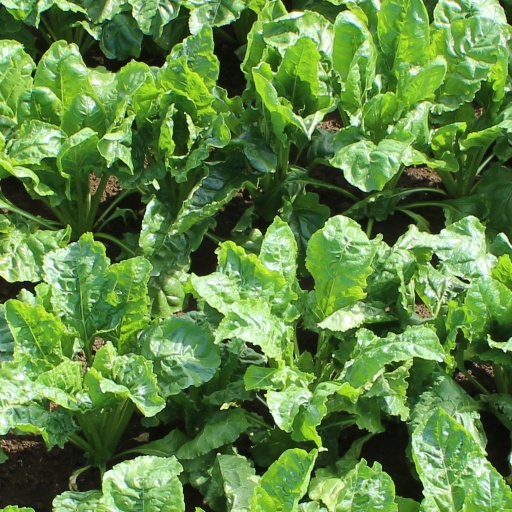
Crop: sugar beet